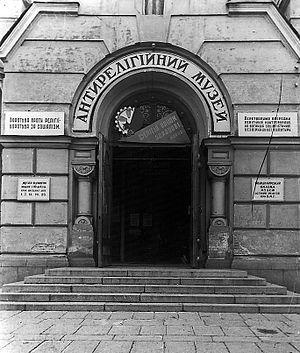
L’athéisme d'État désigne la promotion de l'athéisme comme doctrine officielle, voire obligatoire, d'un État. Il se distingue radicalement de la laïcité, qui sépare l'État des religions, mais les laisse libres et ne promeut ni l'athéisme, ni l'incroyance, ni la croyance, mais seulement la liberté de conscience dans le respect de la loi, c'est-à-dire sans ostentation, sans dérives commerciales et sans monopole idéologique.